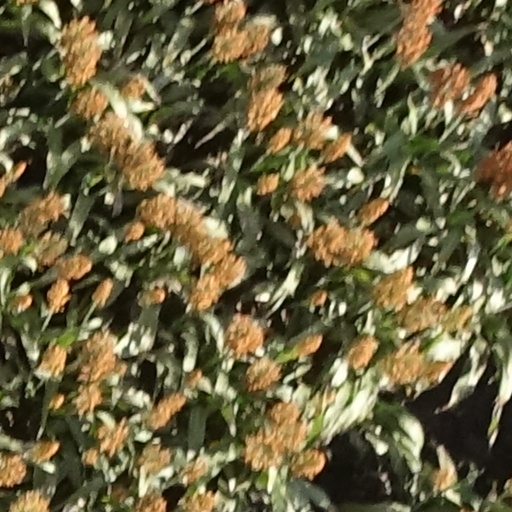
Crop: sorghum